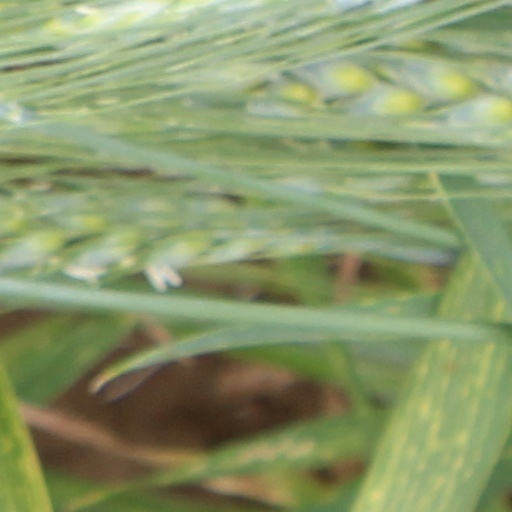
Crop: wheat